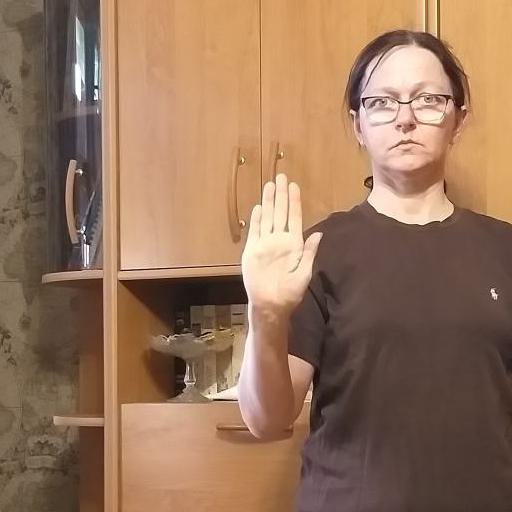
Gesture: stop